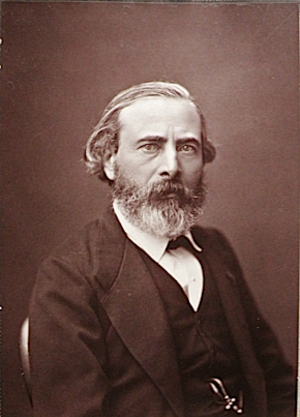
Pierre-Édouard Frère, né le 10 janvier 1819 à Paris et mort le 23 mai 1886 à Écouen, est un peintre et graveur lithographe français, spécialisé dans les scènes de genre de la vie quotidienne représentant des enfants des milieux ruraux, qui furent très populaires notamment dans les pays anglo-saxons. La fondation de la colonie de peintres d'Écouen lui est attribuée.